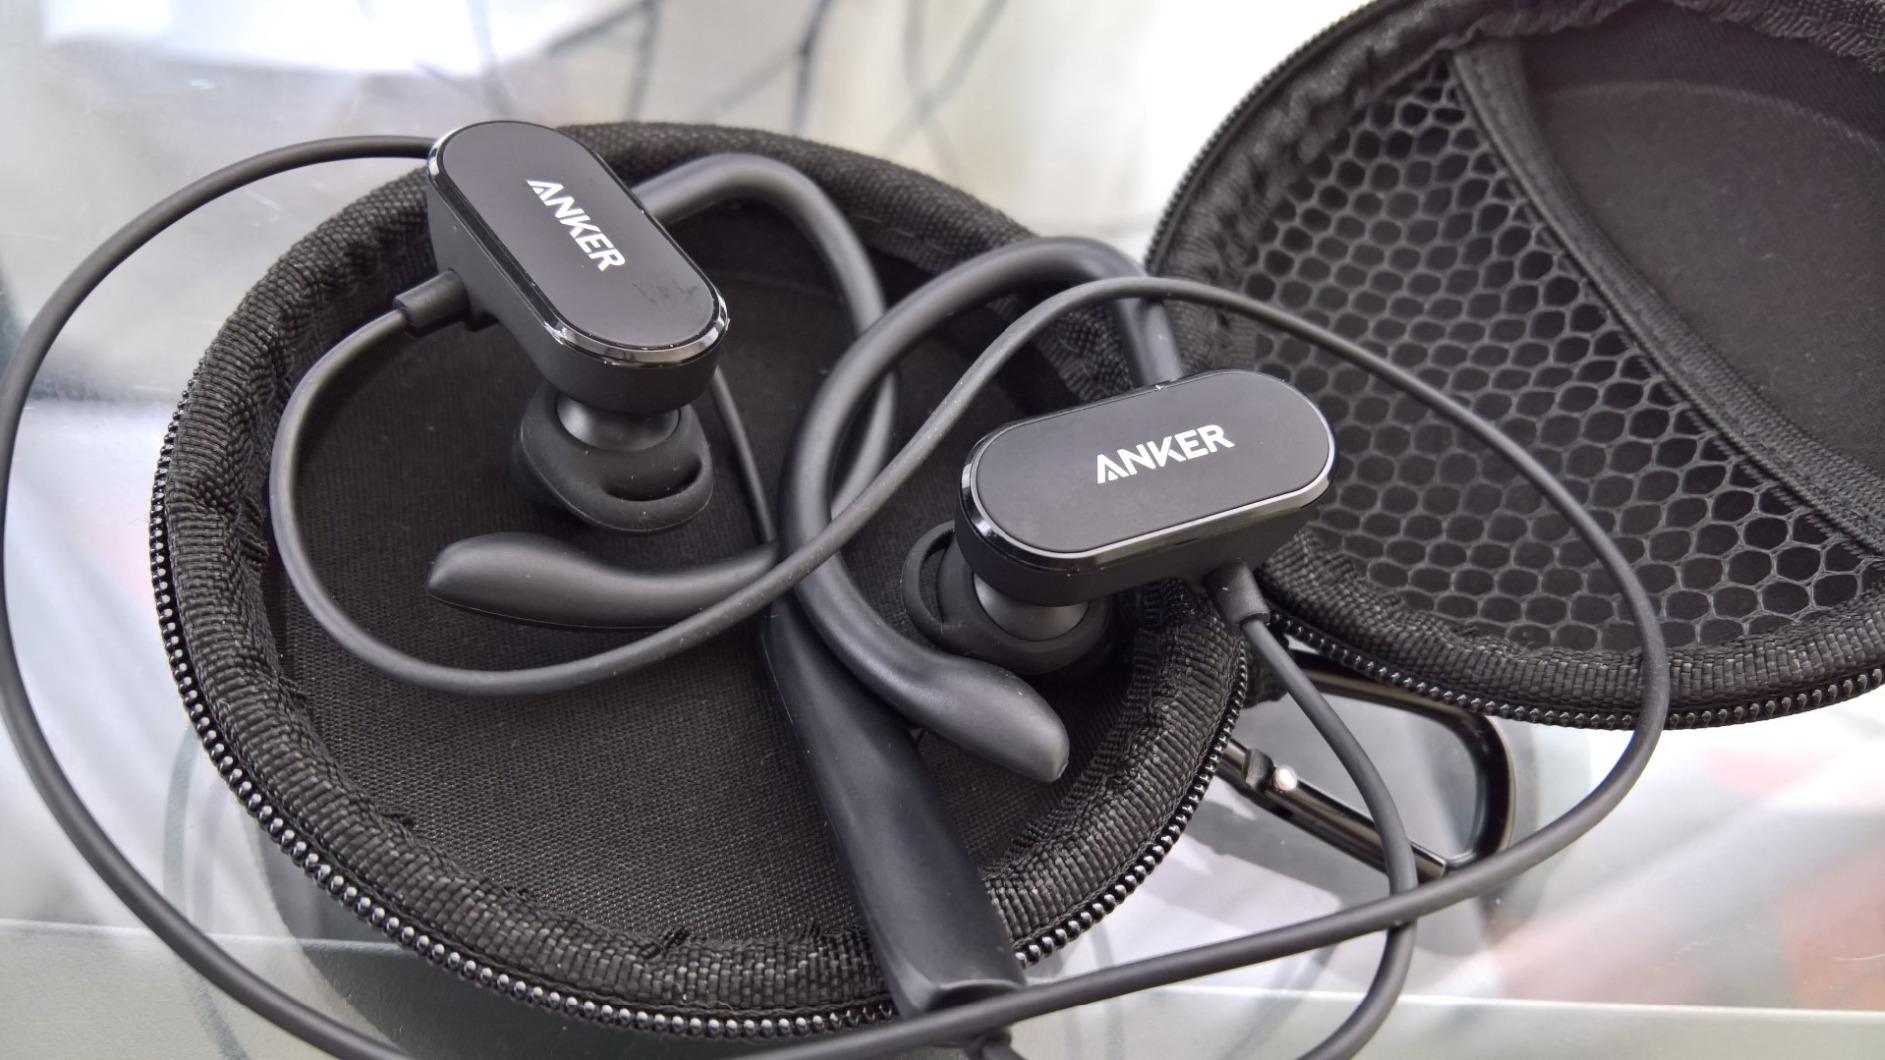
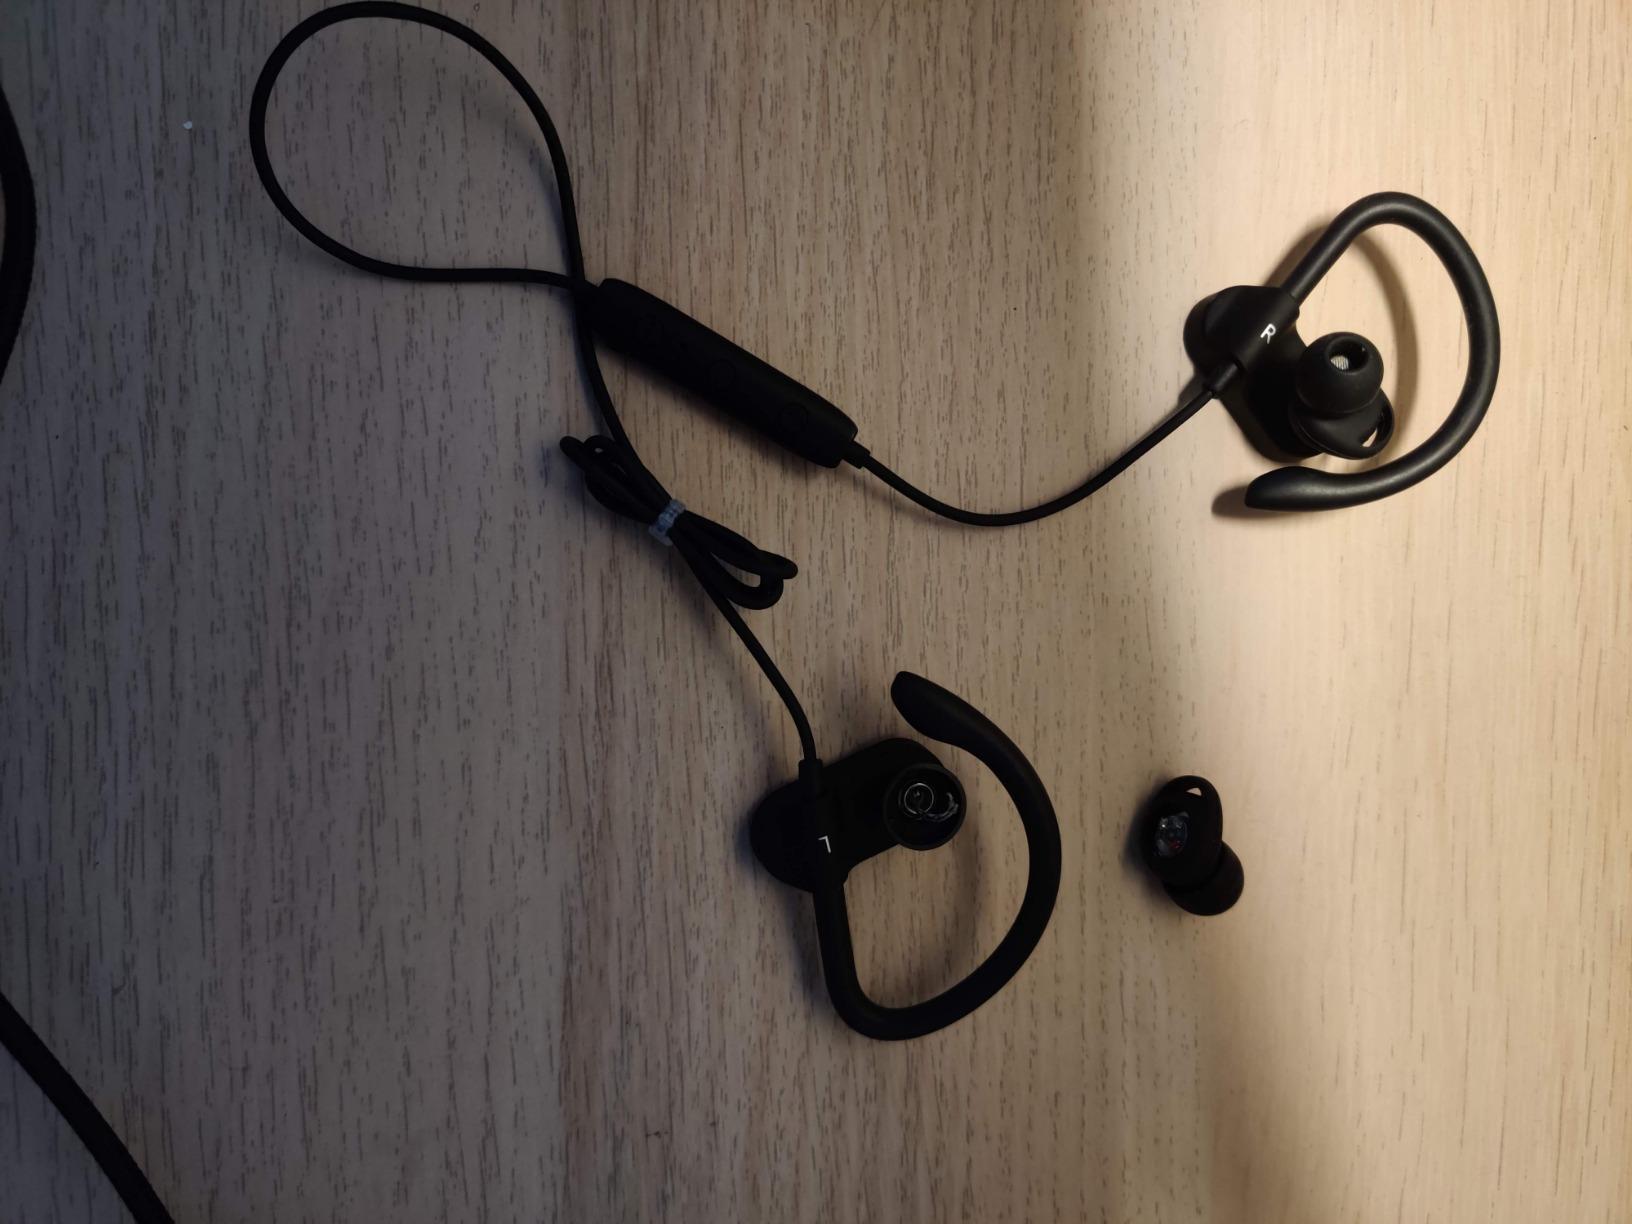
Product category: headphones
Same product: yes